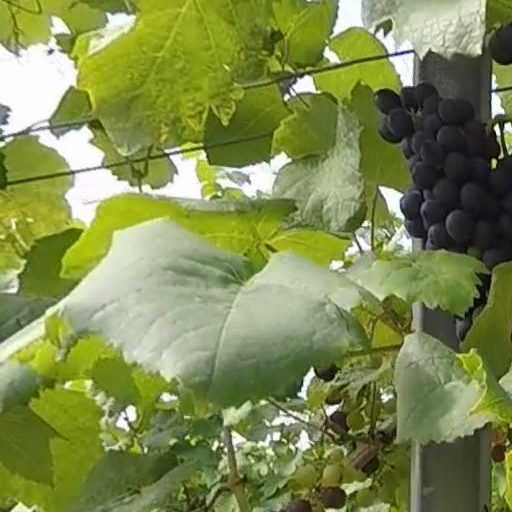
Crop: grape